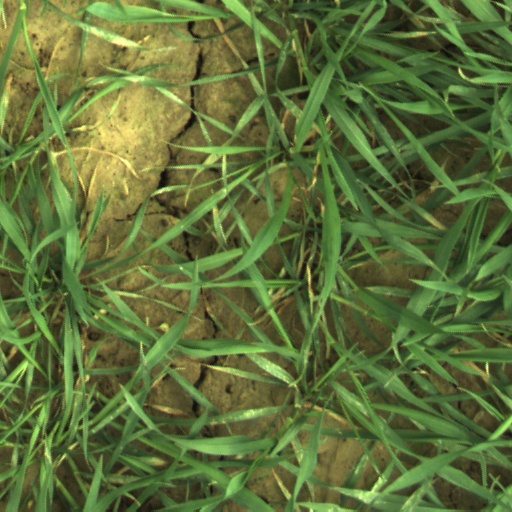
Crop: wheat